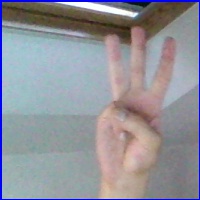
Letra: W